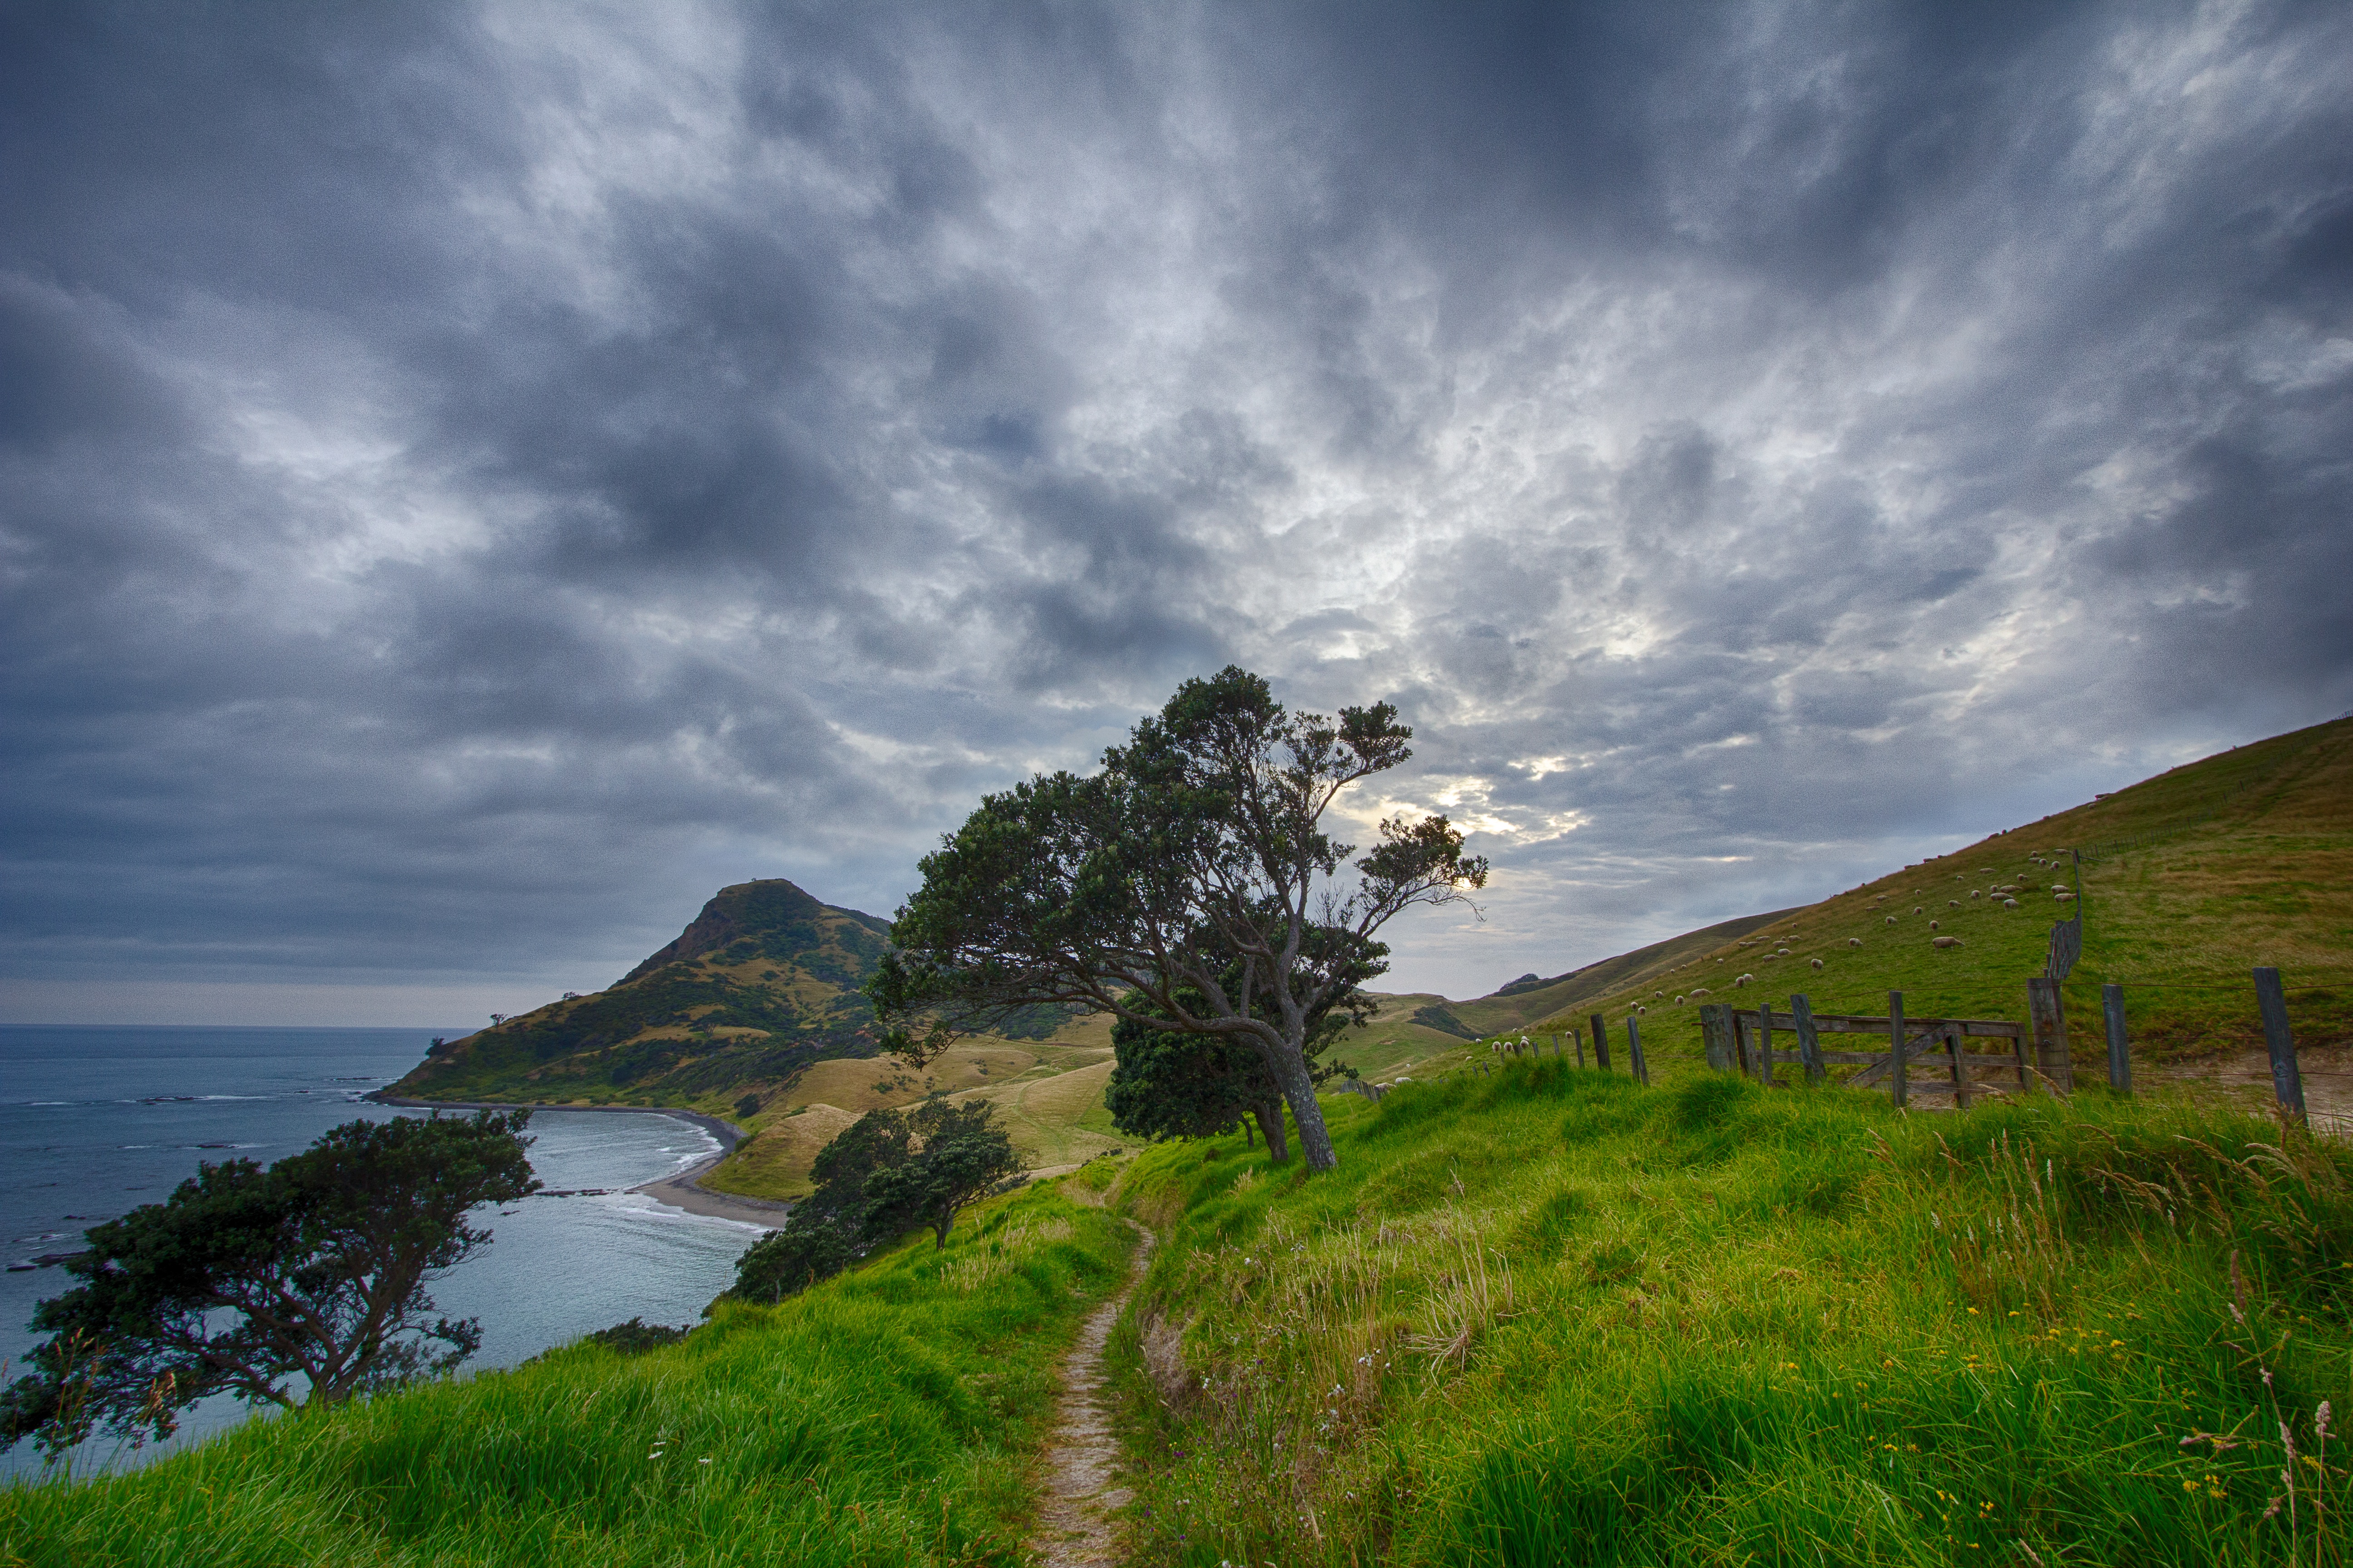
landscape, sea, coast, tree, nature, path, grass, rock, ocean, horizon, mountain, cloud, sky, hiking, trail, meadow, sunlight, morning, hill, mountain range, cliff, reflection, sheep, highland, terrain, new zealand, loch, rural area, landform, meteorological phenomenon, geographical feature, mountainous landforms, corum andel